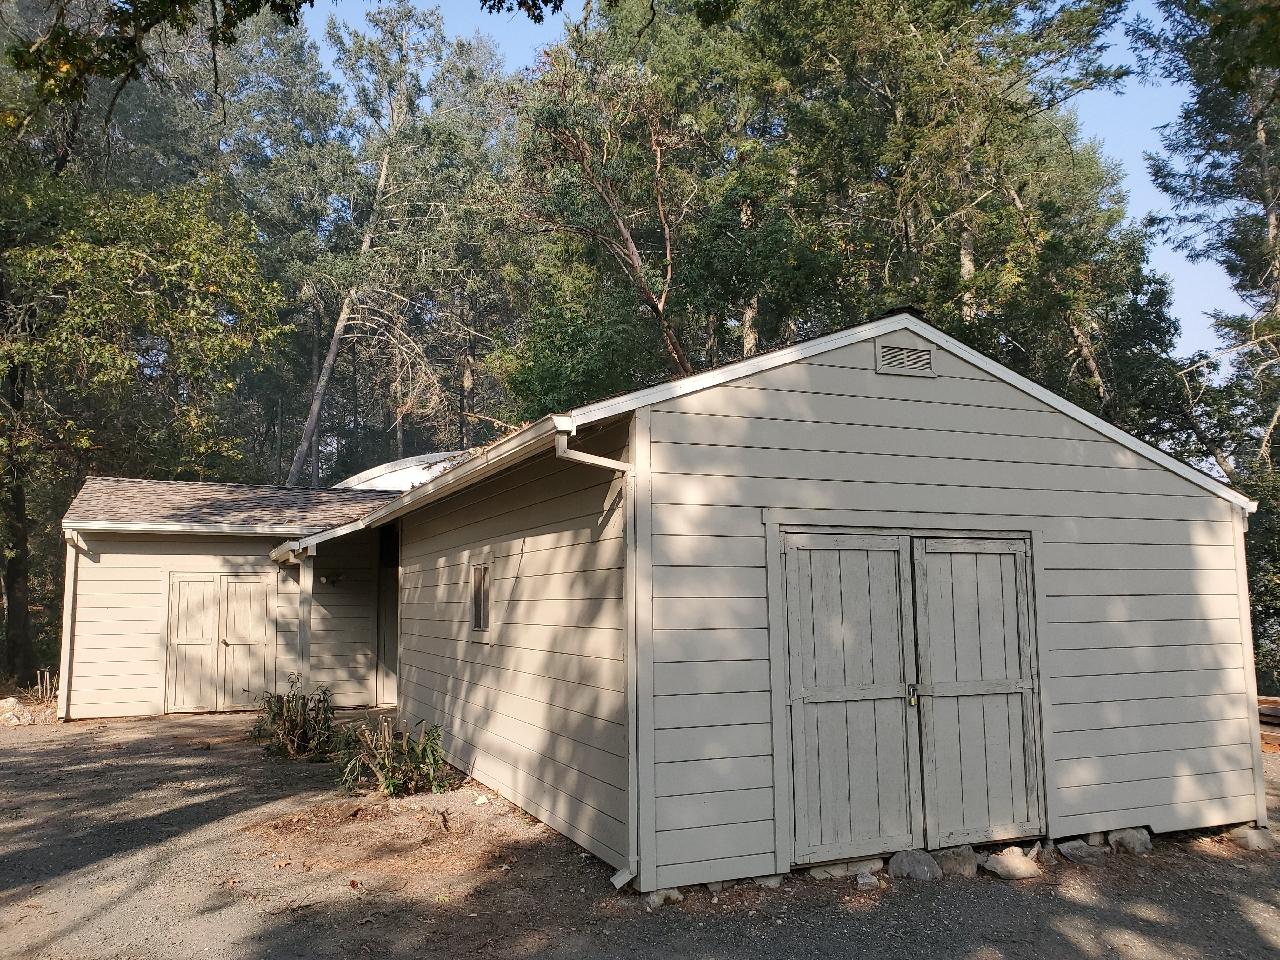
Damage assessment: no_damage